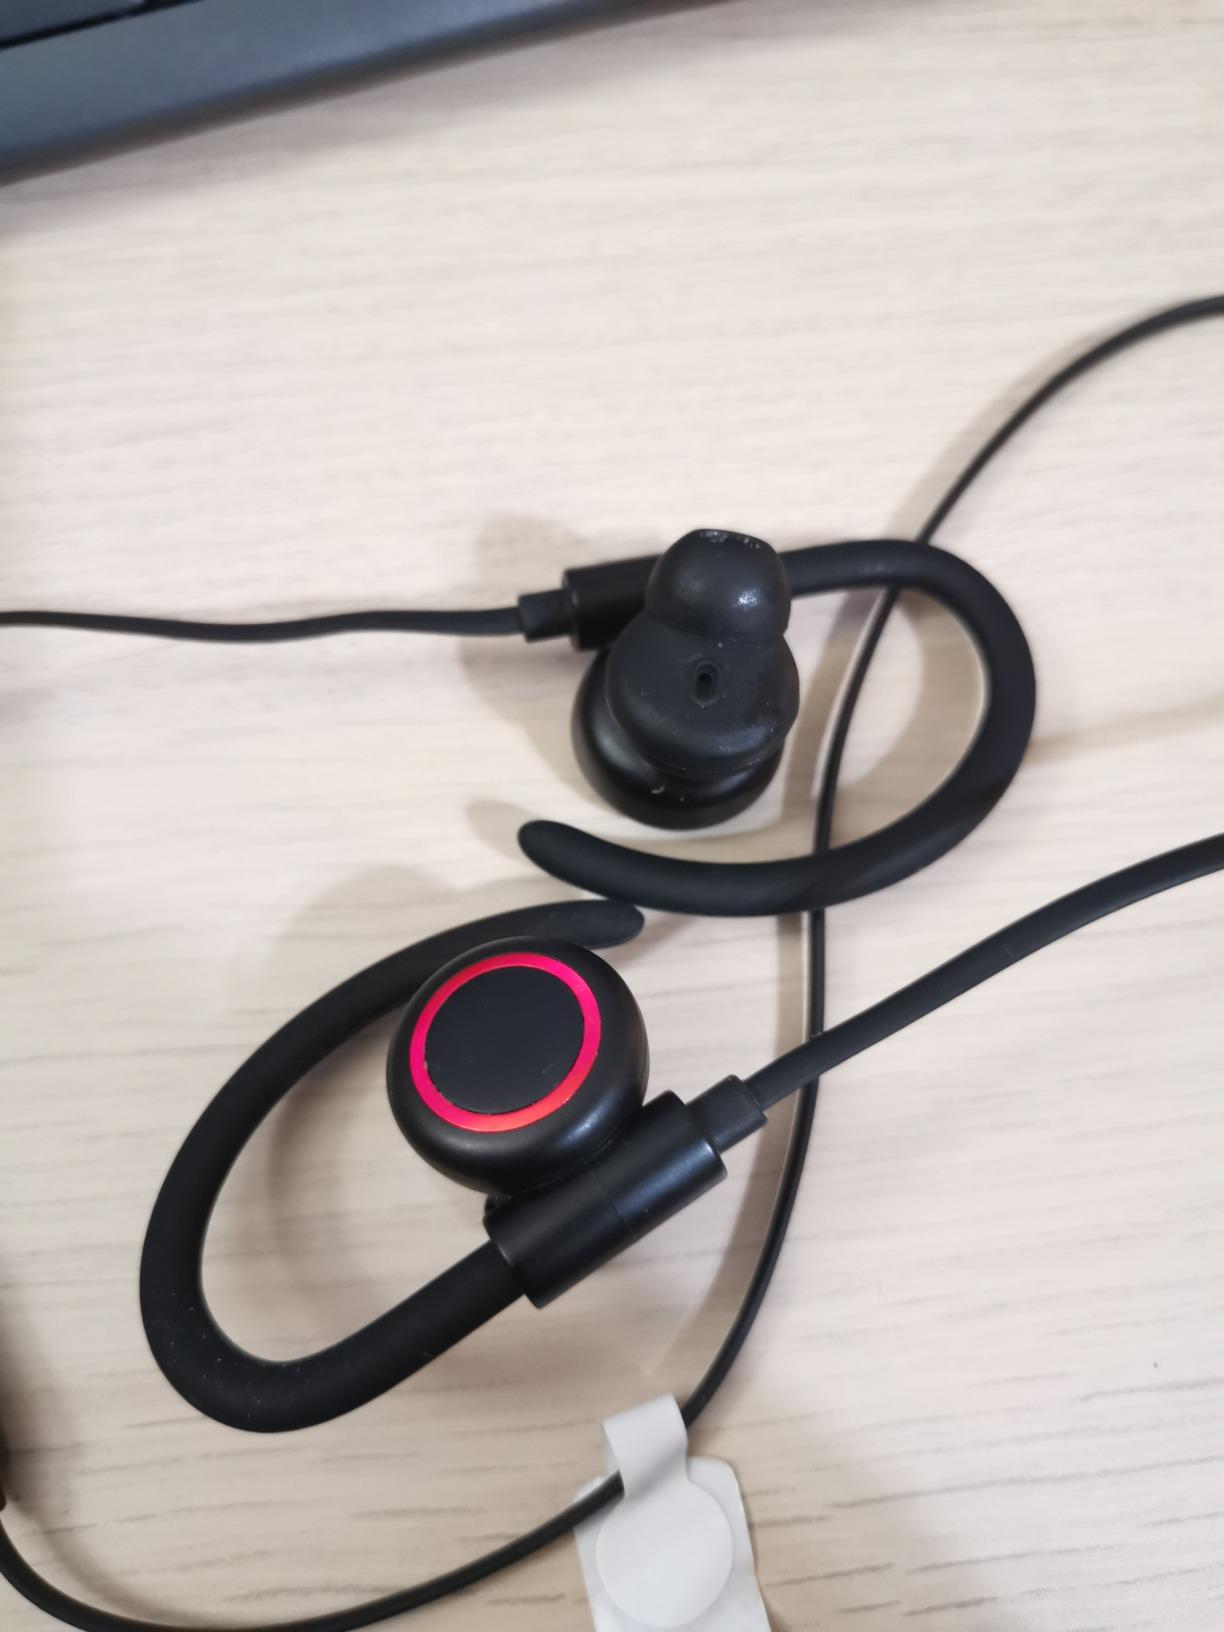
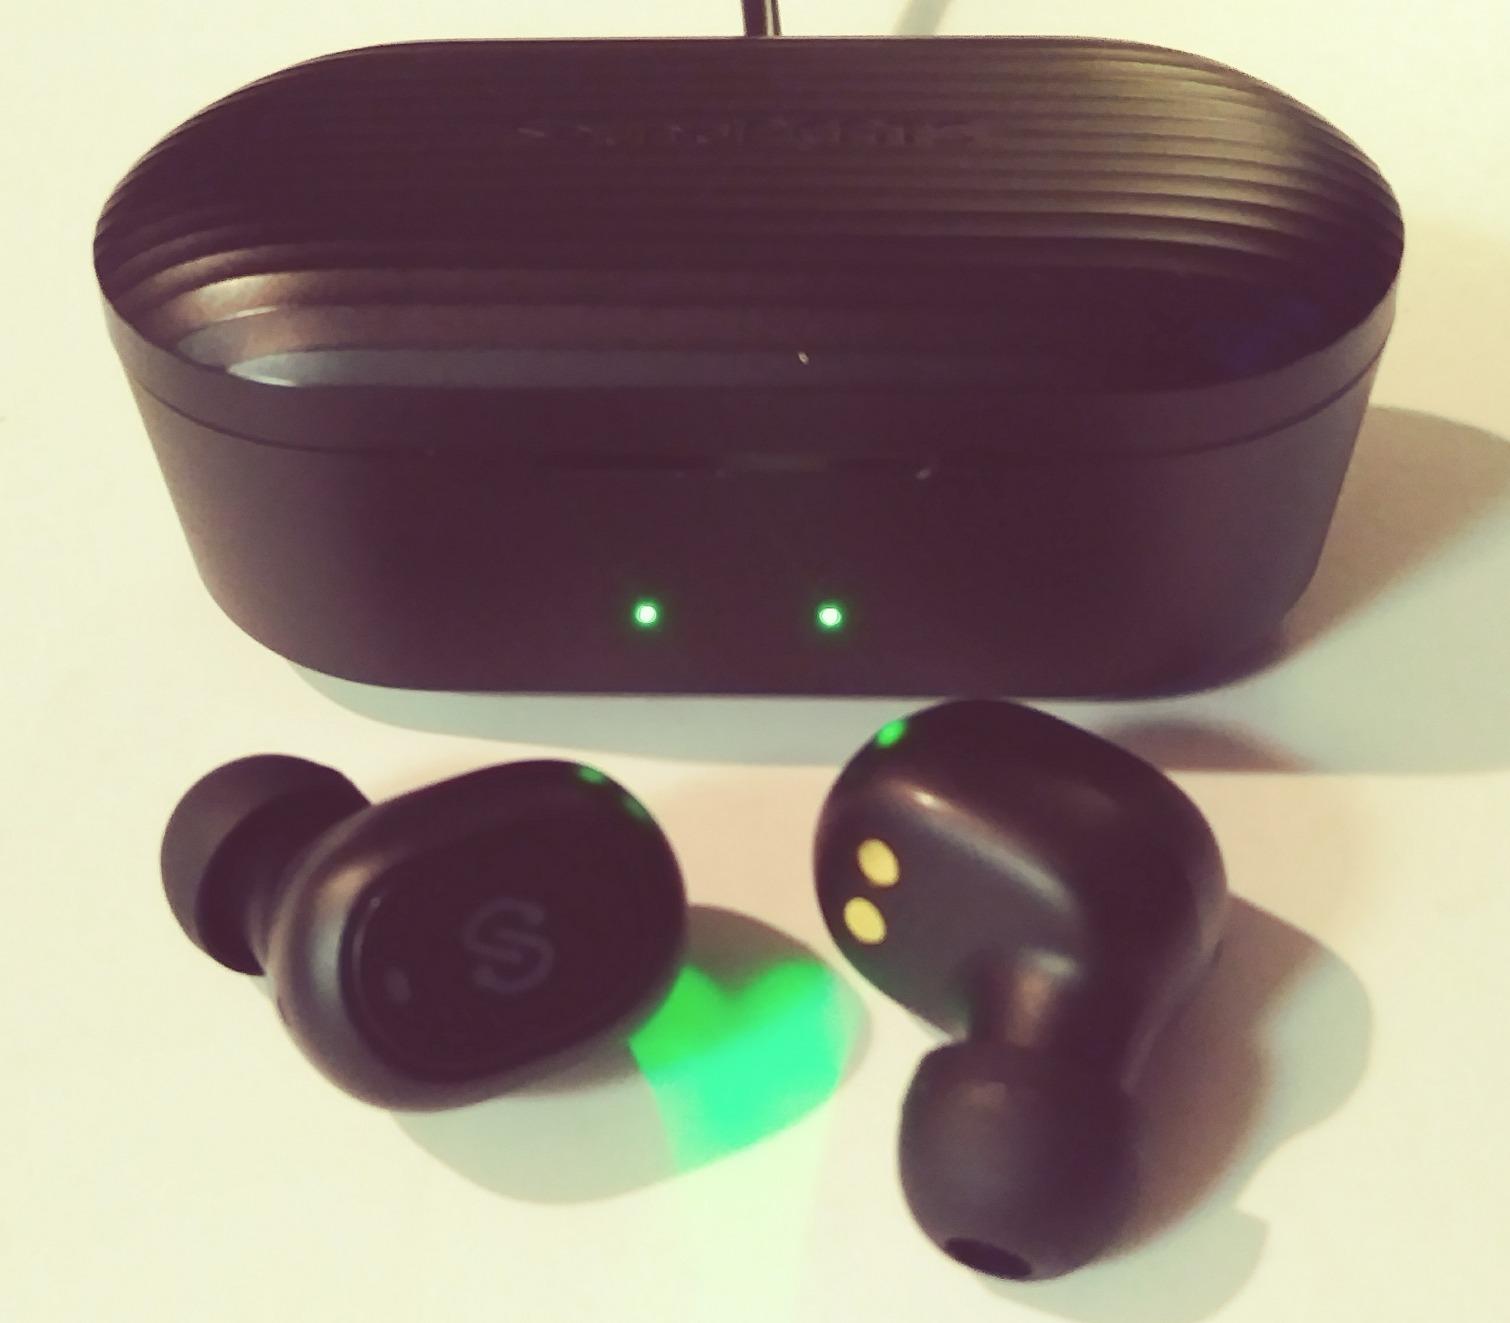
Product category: earbuds
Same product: no